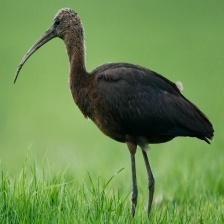
Species: GLOSSY IBIS
Scientific name: PLEGADIS FALCINELLUS